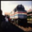
Label: train